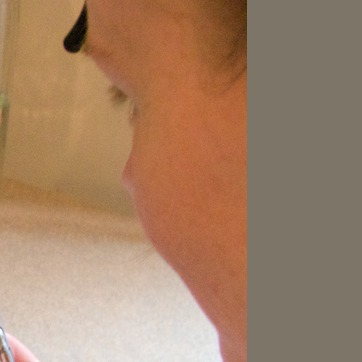
Material: skin